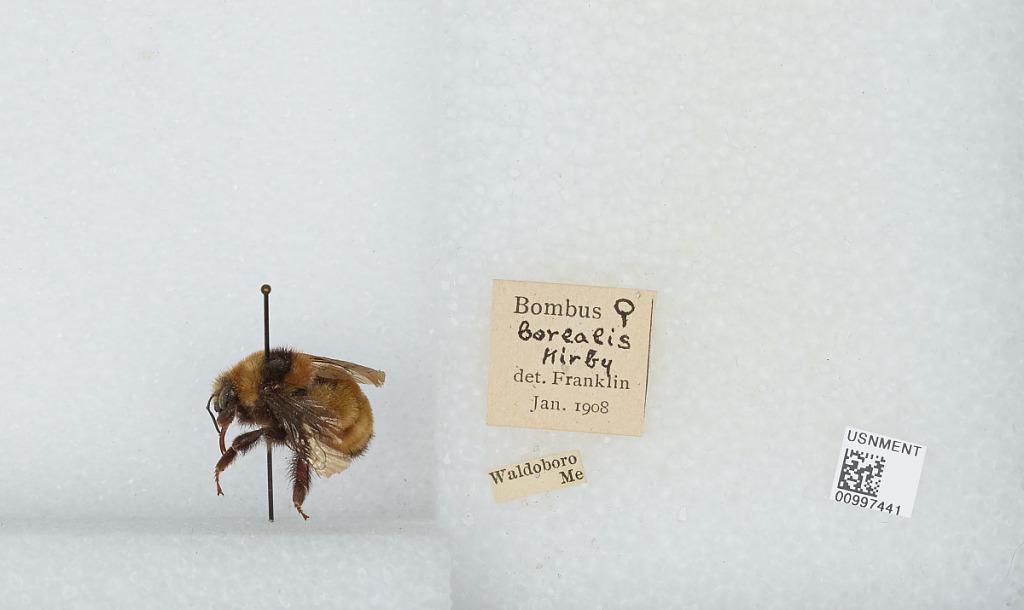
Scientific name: Bombus (Subterraneobombus) borealis Kirby
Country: United States
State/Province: Maine
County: Lincoln
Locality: Waldoboro
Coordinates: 44.1014, -69.3897
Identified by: Franklin